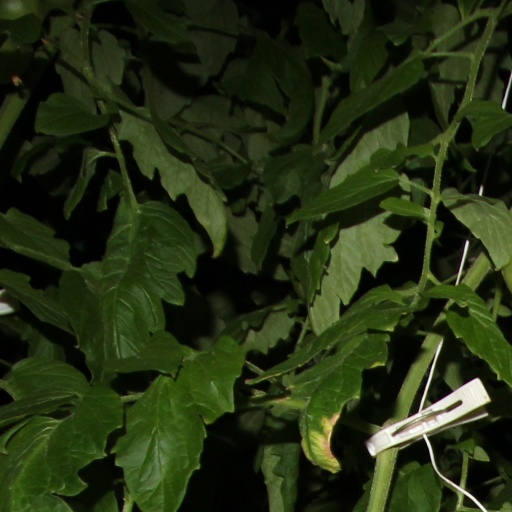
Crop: tomato